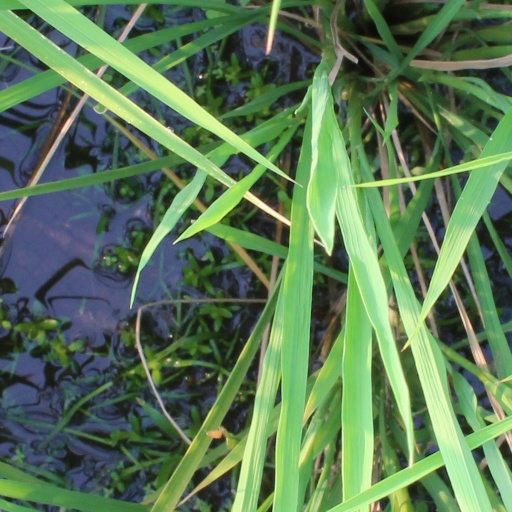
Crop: rice